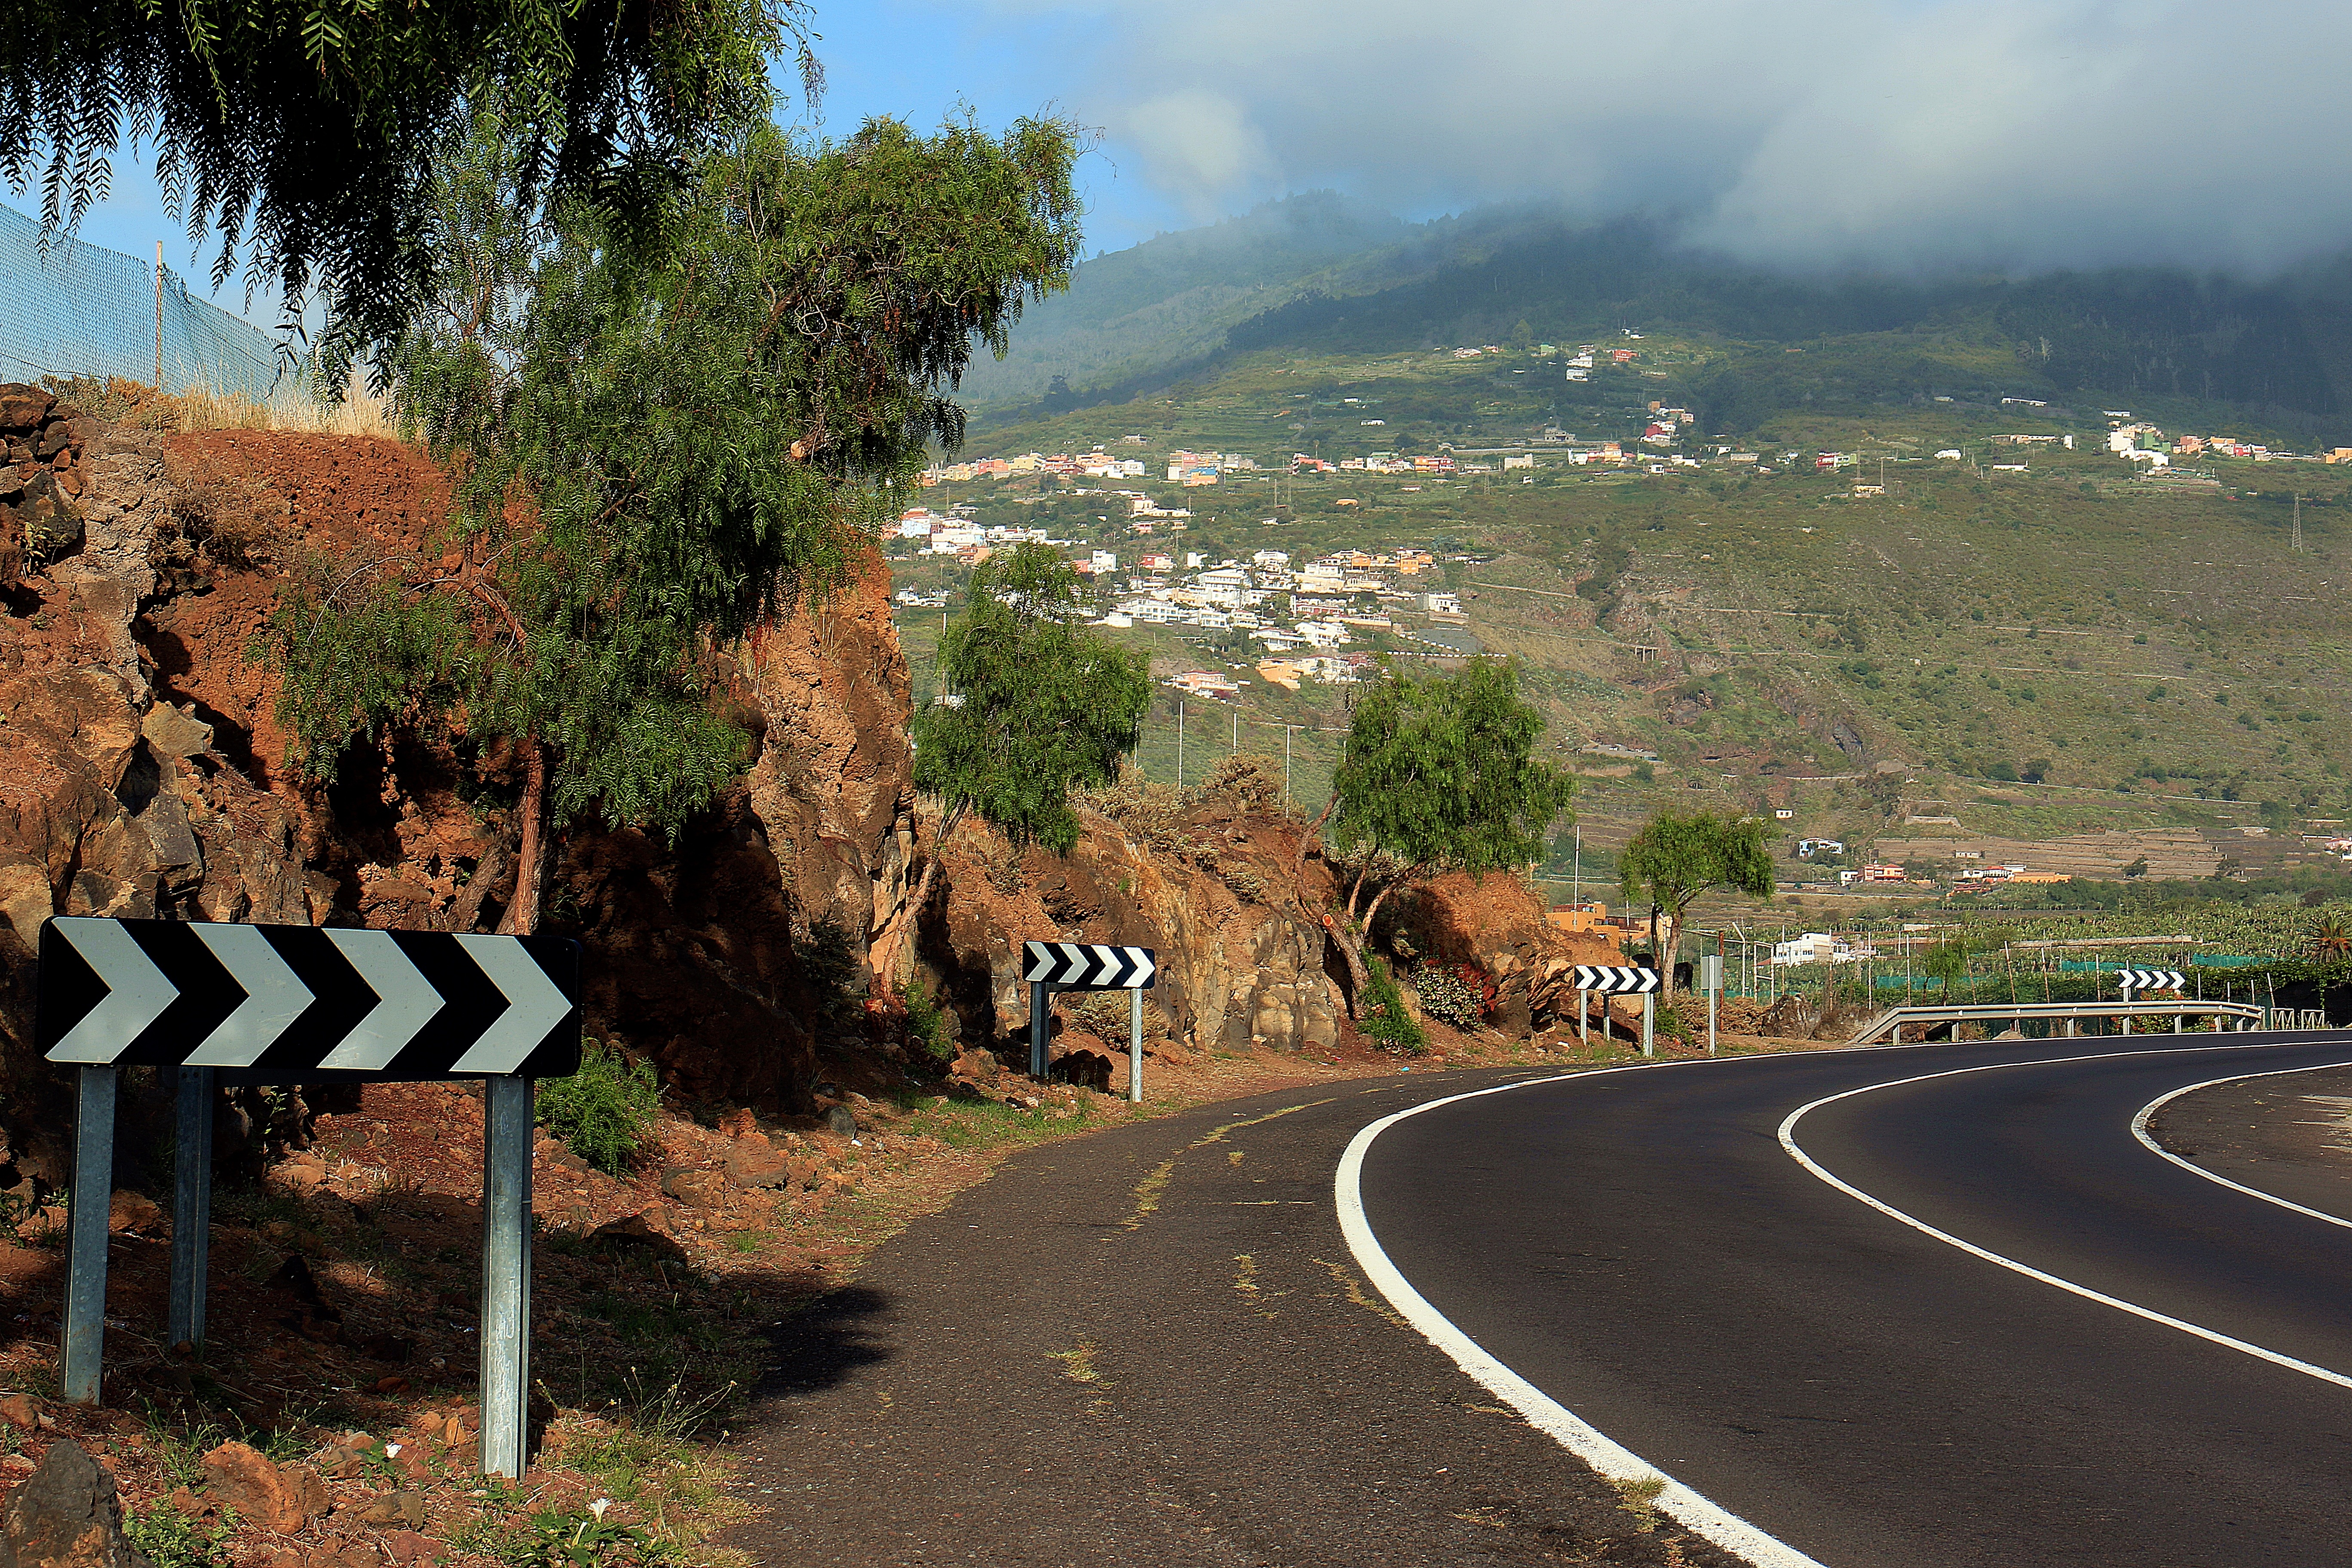
landscape, tree, road, view, highway, asphalt, bend, road sign, road trip, spain, mountains, infrastructure, signpost, way, tenerife, the fog, characters, rural area, streamer